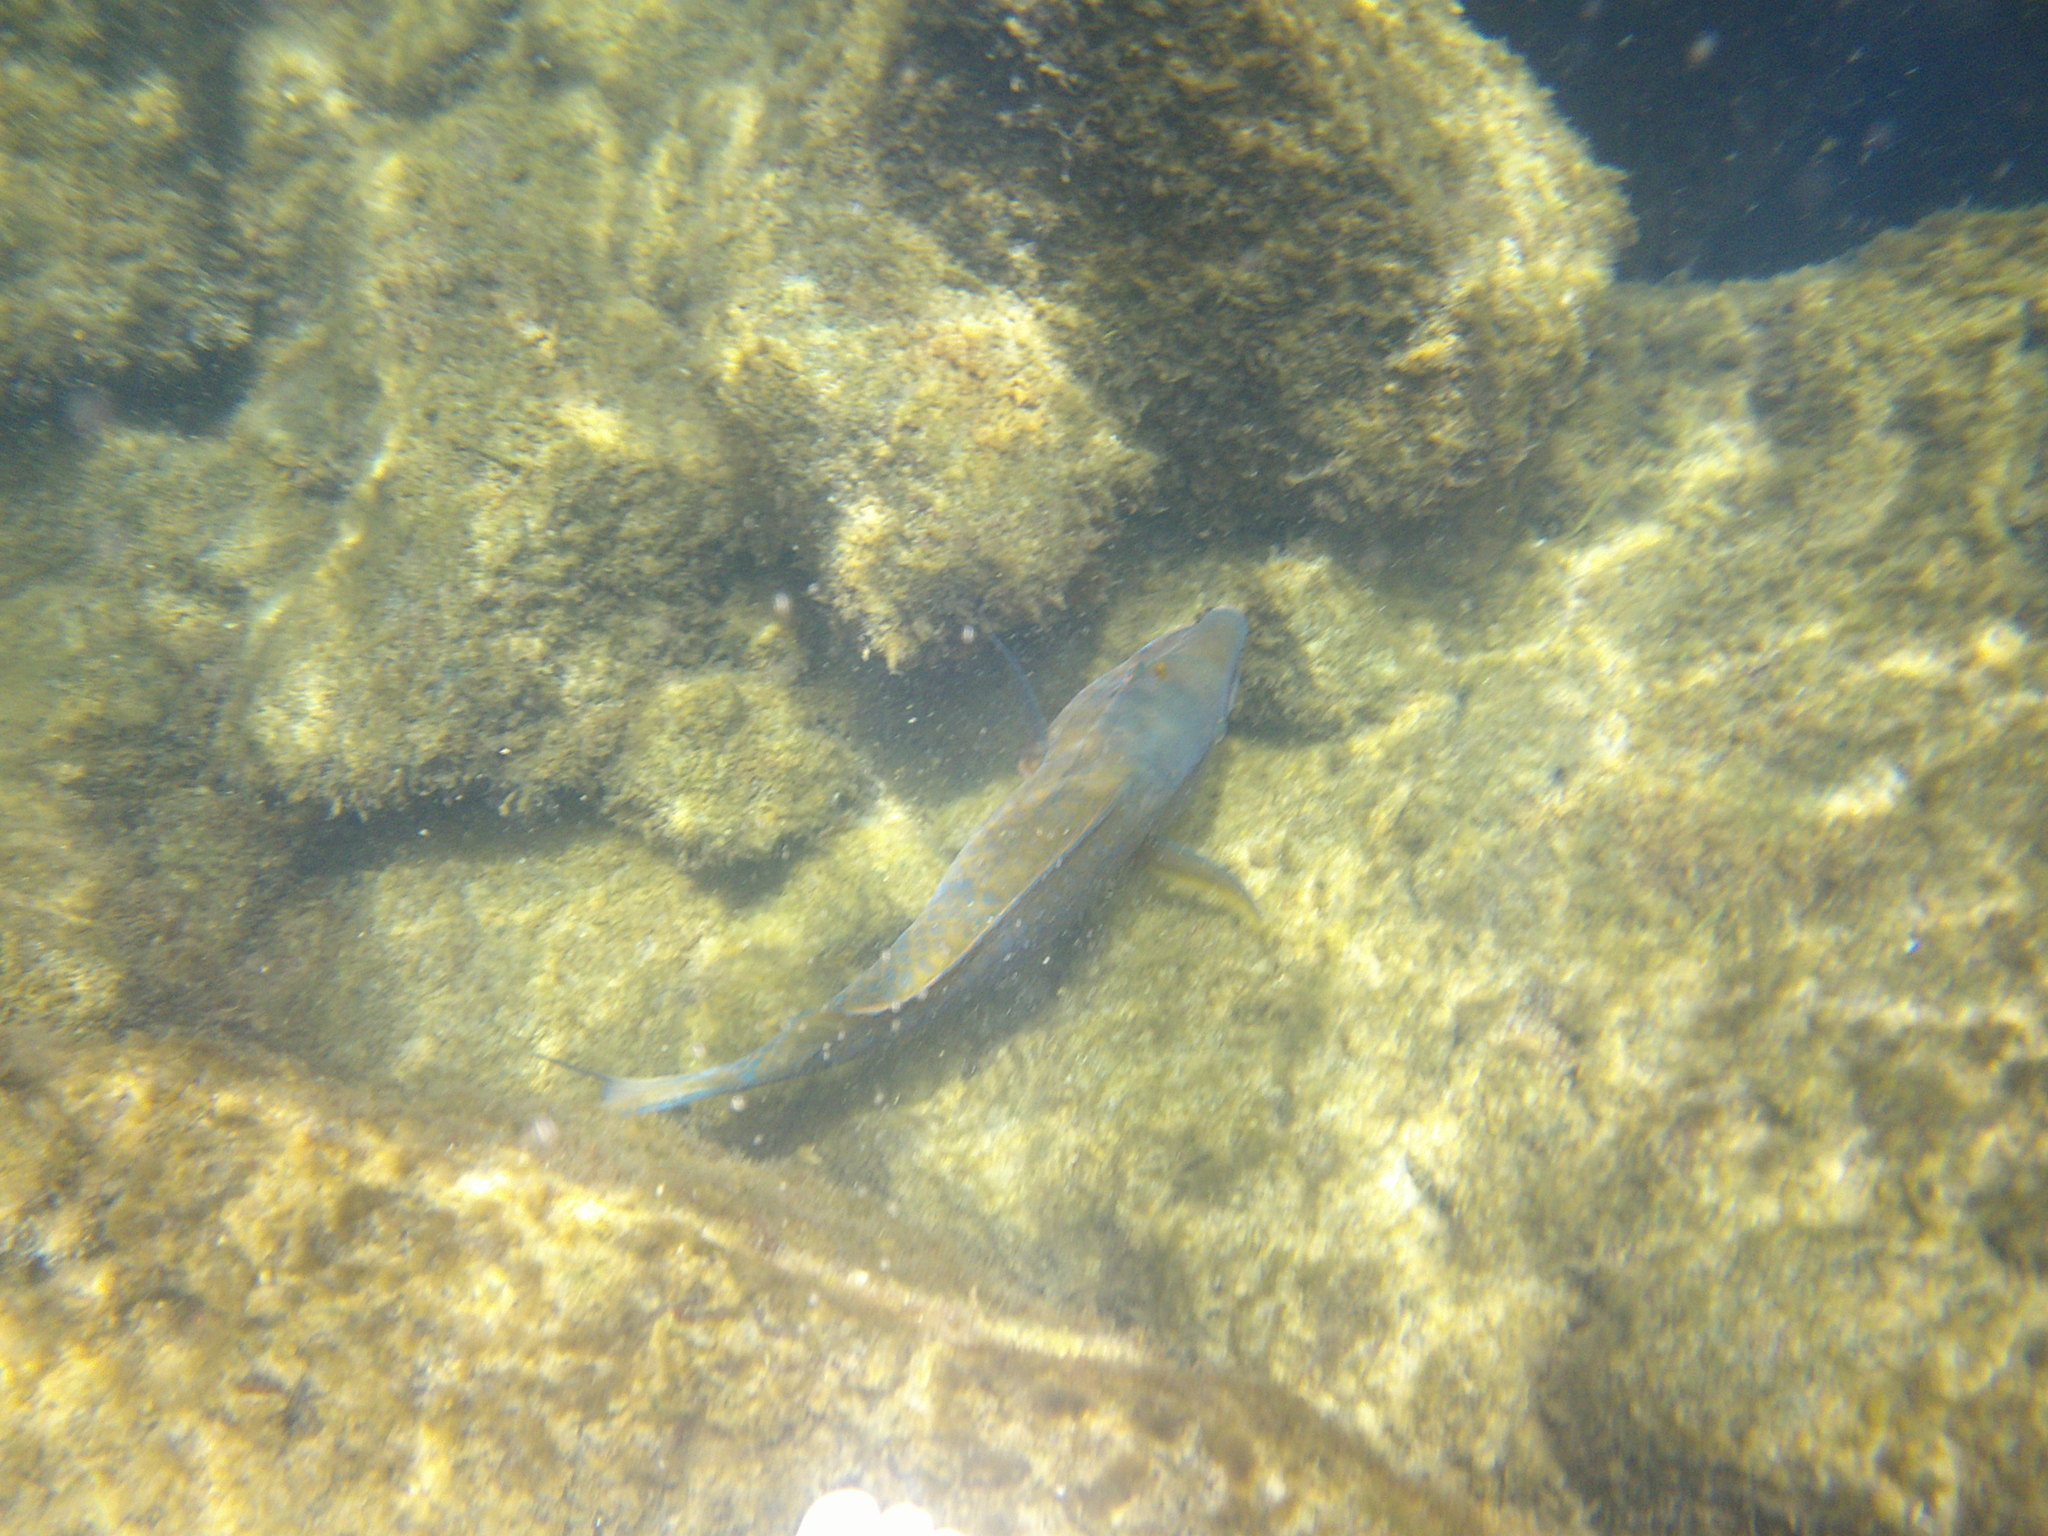
Scarus ghobban (Blue-barred Parrotfish)